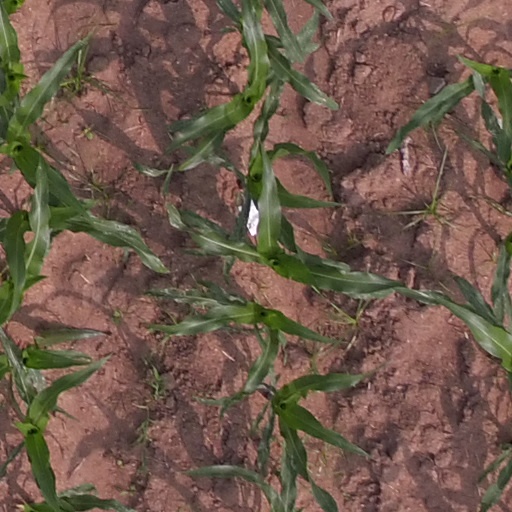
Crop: maize; corn